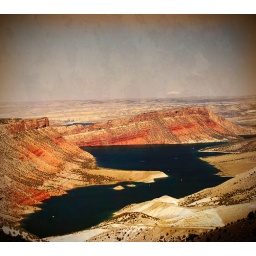
On way home from flaming gorgeLichened rock texture added to this composite image of 2 photographs merged in CS4